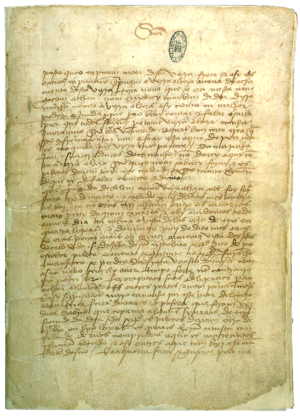
Pedro Álvares Cabral, né à Belmonte en 1467 ou 1468 et mort à Santarém vers 1520 ou 1526, est un navigateur portugais, commandant de flotte, chargé par le roi du Portugal Manuel Iᵉʳ d'aller aux Indes orientales et de poursuivre l'œuvre de Vasco de Gama.
Os Fantasmas Trapalhões est une comédie brésilienne réalisée par J.B. Tanko, sorti en 1987. Le scénario a été écrit par Renato Aragão et Domingos Demasi.
La lettre au roi Manuel sur la découverte du Brésil est le document dans lequel Pero Vaz de Caminha raconte ses impressions sur la terre qui plus tard sera appelée Brésil. Restée inédite durant deux siècles dans les archives de la Tour du Tombo, à Lisbonne, elle fut découverte en 1773 par José de Seabra da Silva, révélée par l'historien espagnol Juan Bautista Muñoz et publiée pour la première fois au Brésil par le père Aires do Casal dans les Corografia Brasílica 1817.
Pero Vaz de Caminha est un écrivain portugais, connu par ses fonctions de secrétaire de l'escadre de Pedro Álvares Cabral. Il était le fils de Vasco Fernandes de Caminha, chevalier du duc de Bragance.